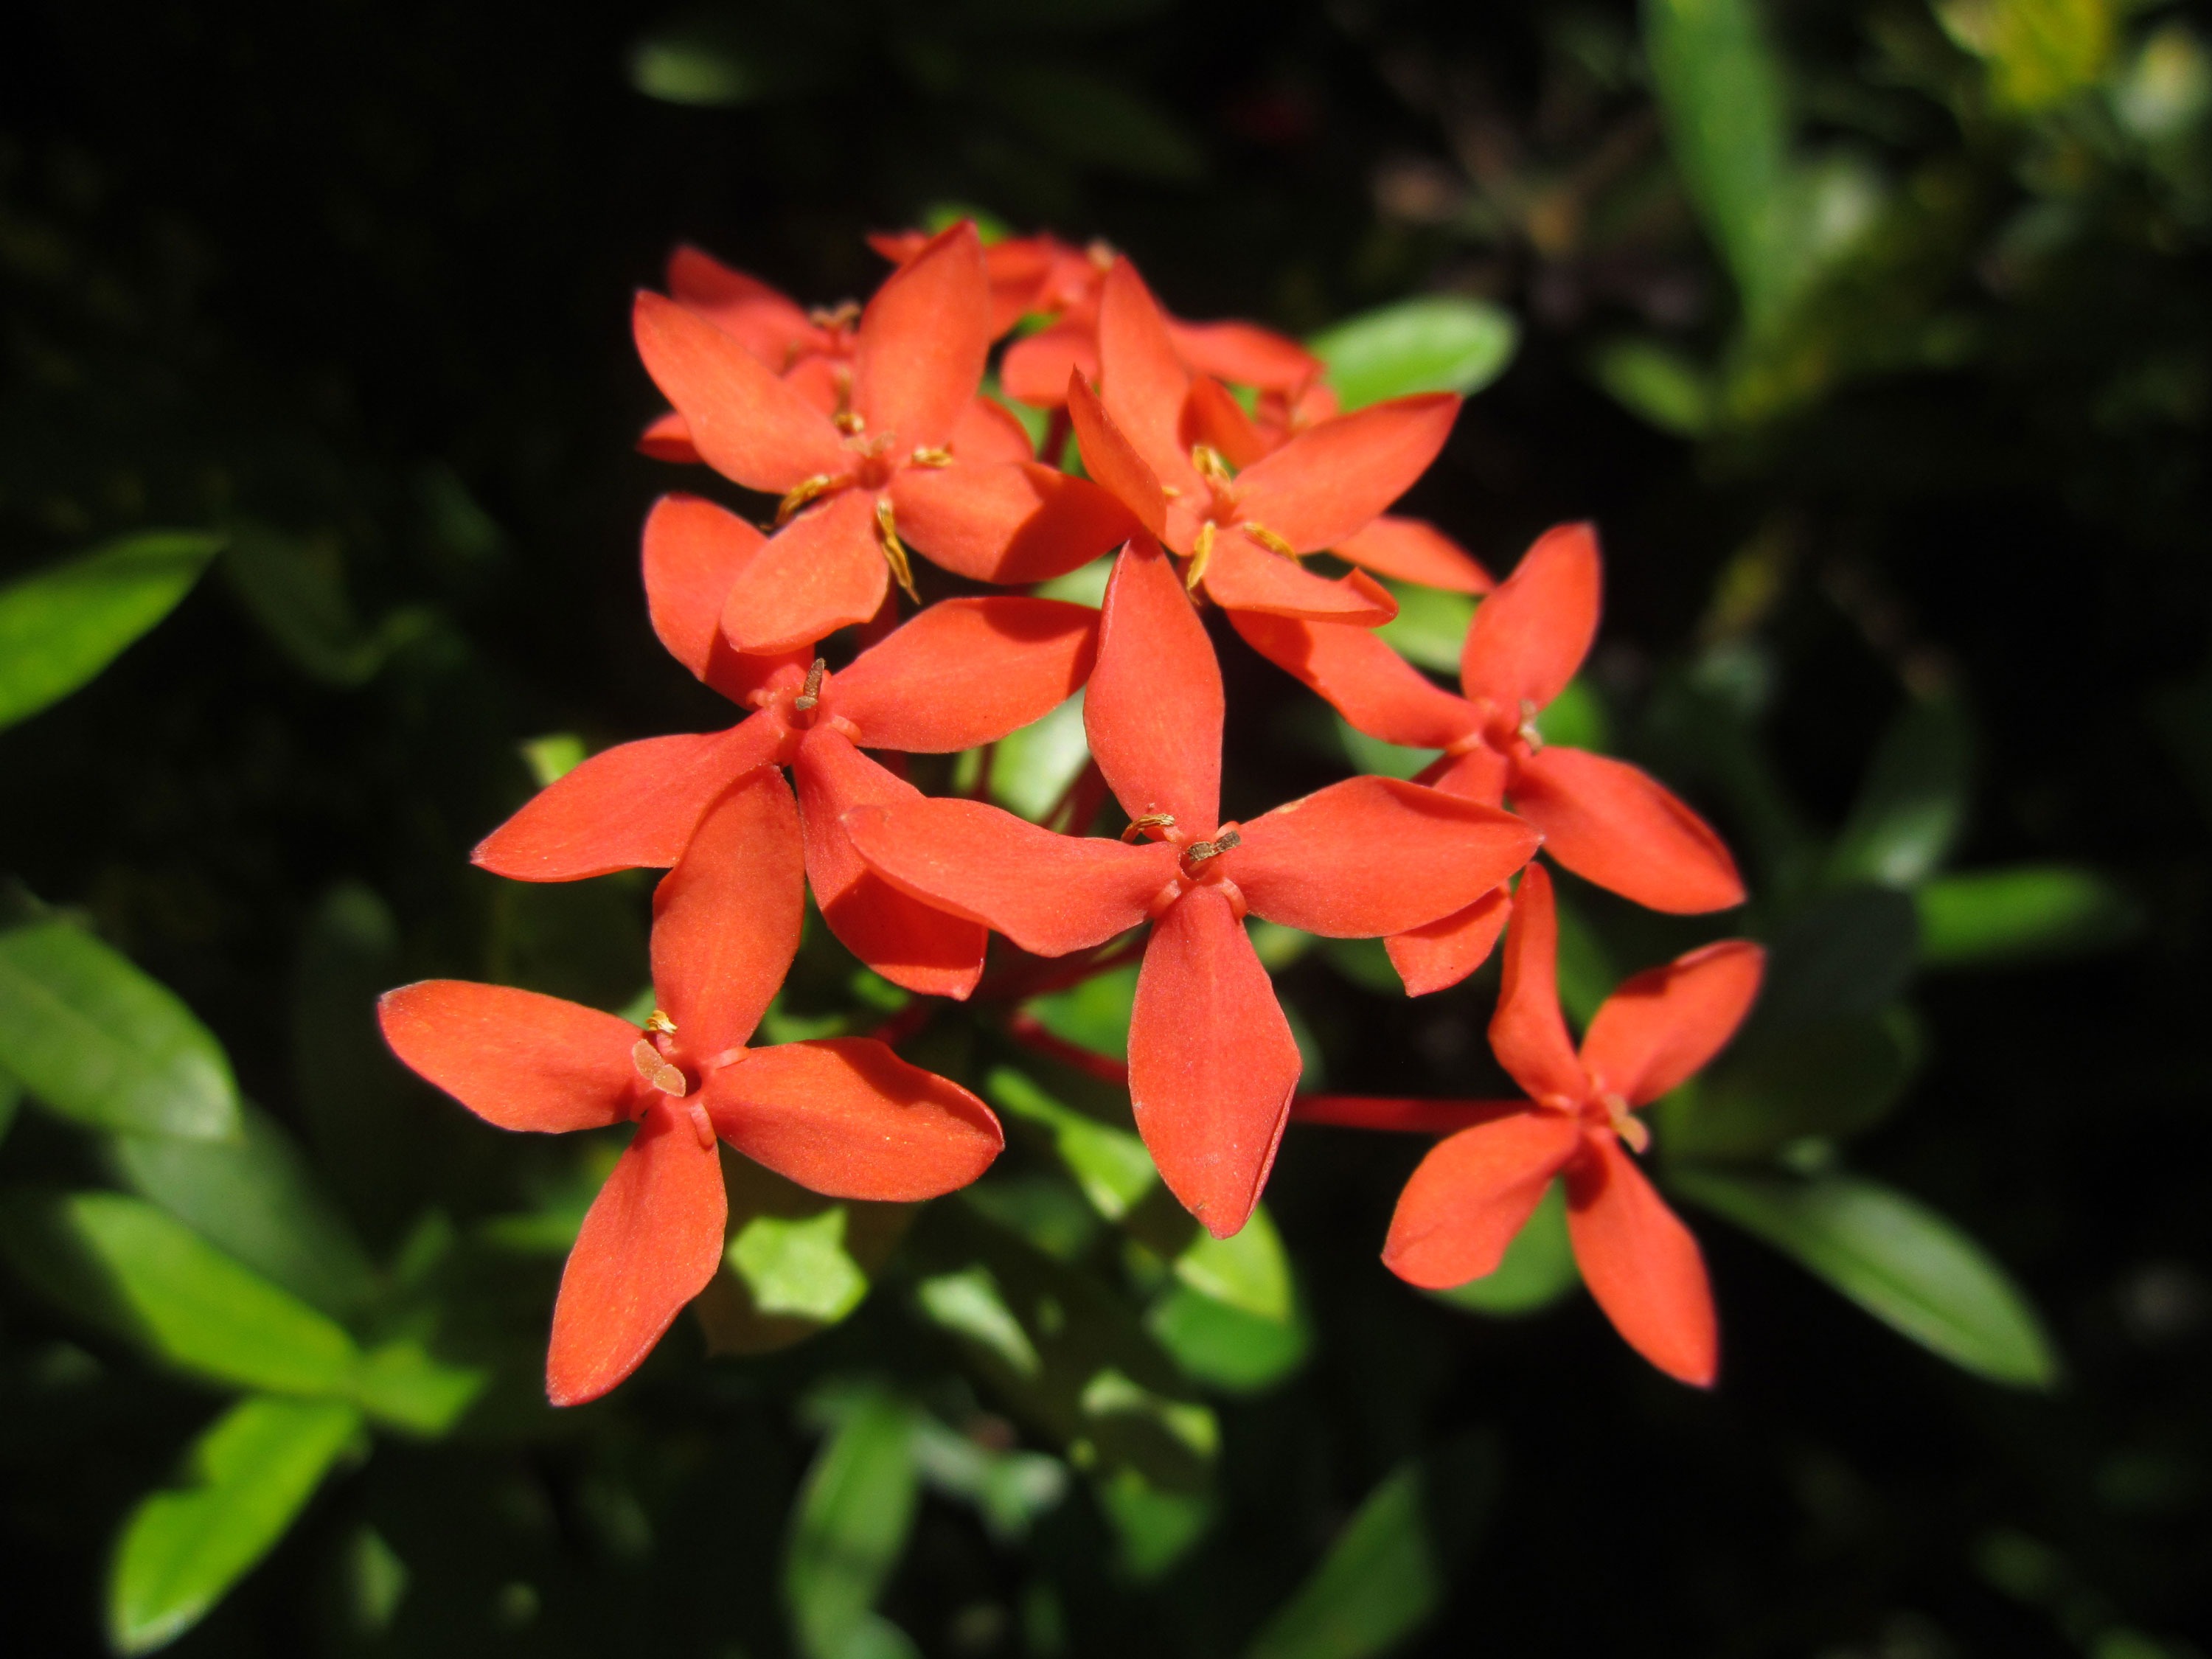
nature, grass, light, plant, bunch, stem, leaf, flower, petal, bloom, floral, green, red, fresh, botany, pink, flora, sprout, wildflower, flowers, leaves, shrub, cluster, delicate, bunch of flowers, macro photography, flowering plant, land plant